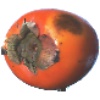
Label: Kaki 1